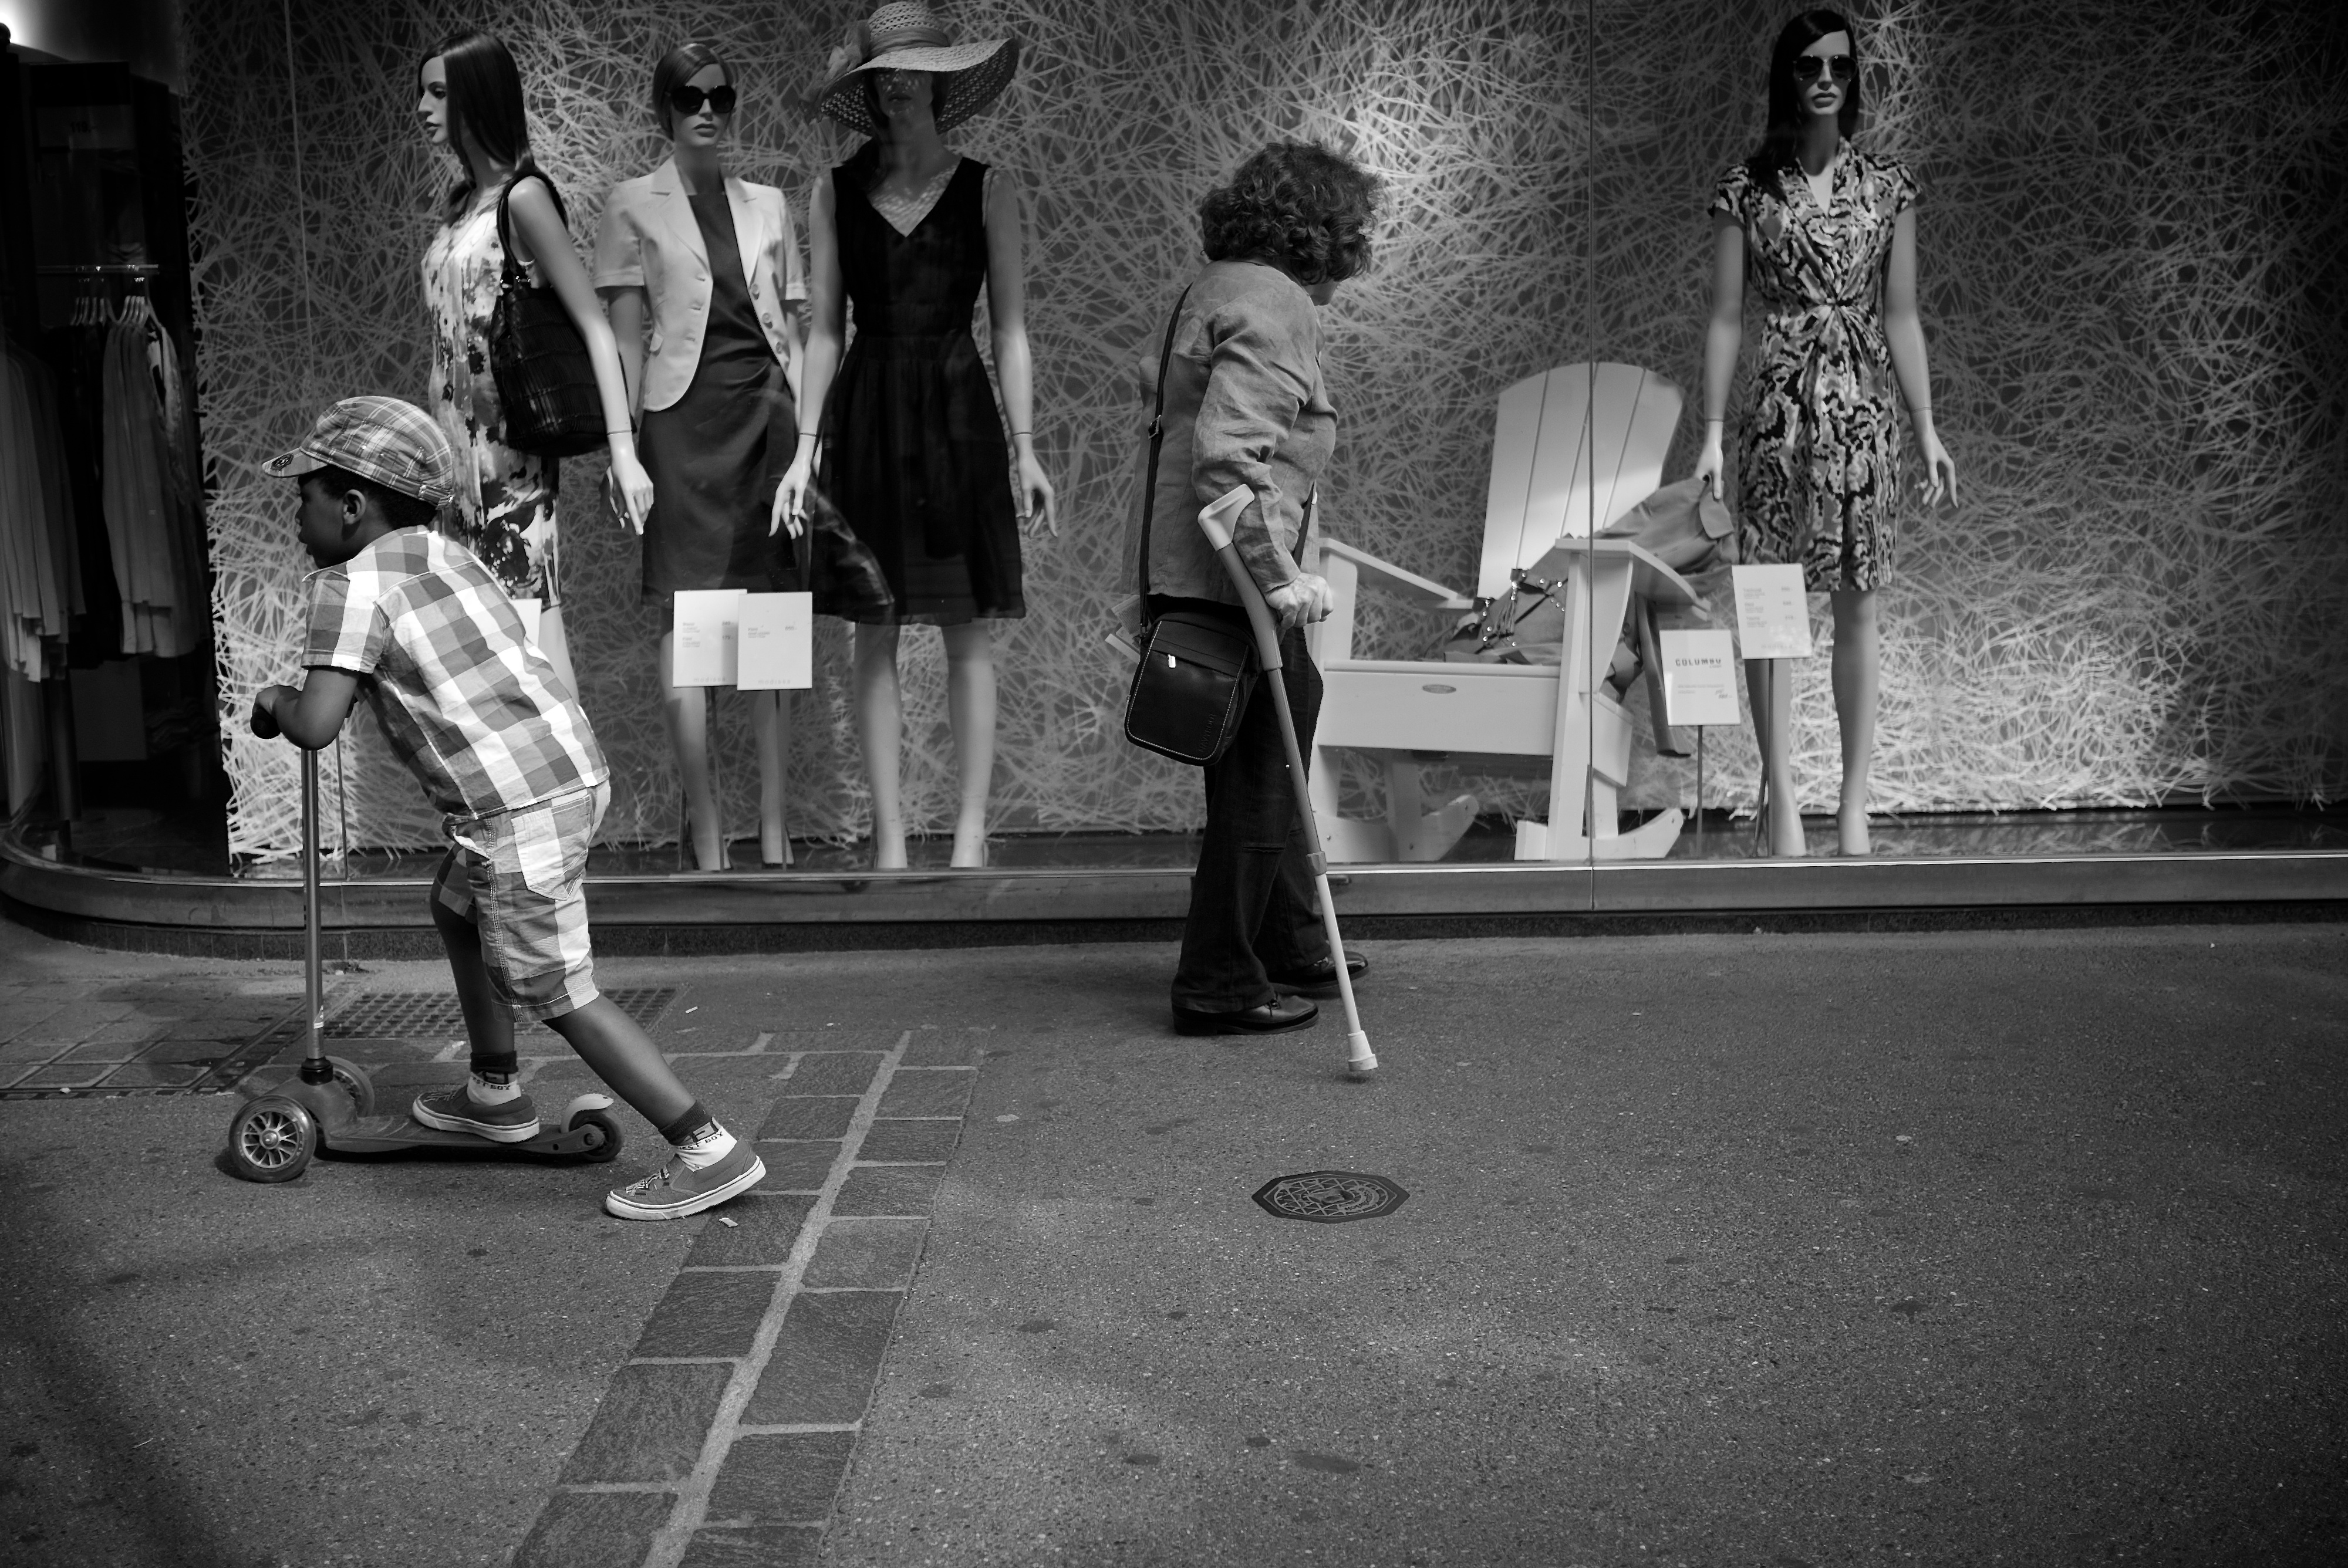
black and white, road, white, street, photography, ebook, training, darkness, black, monochrome, performance art, streetphotography, flickr, thomas, video, infrastructure, olympus, photograph, omd, image, fuji, leica, monochrom, leuthard, hcb, thomasleuthard, streettogs, monochrome photography, film noir